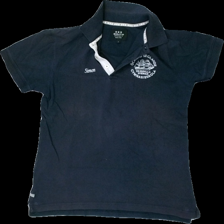
View: front
Type: T-shirt
Category: Men
Brand: Not in the list
Brand text on label: South west
Colors: Blue, White
Material: 100% cotton
Pattern: Embroidered
Size: L
Price range: <50
Recommended usage: Recycle
Description: blue t-shirt with collar and embroidery
Comment: color damage